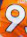
Number: 9